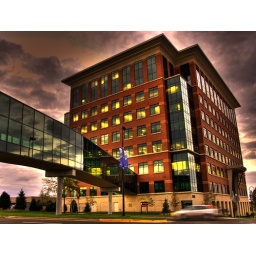
An office building close to where I work seen in HDR against a dramatic setting sky.